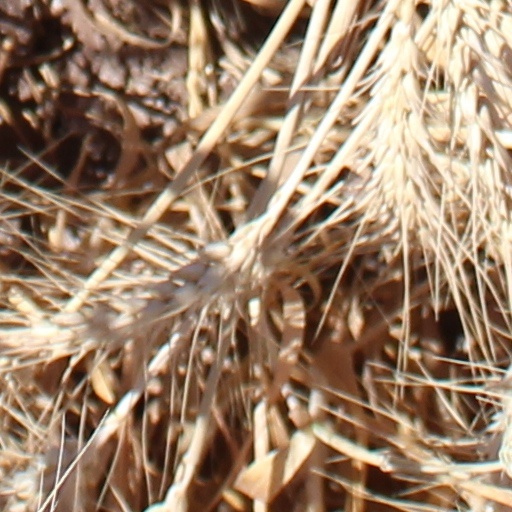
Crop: wheat